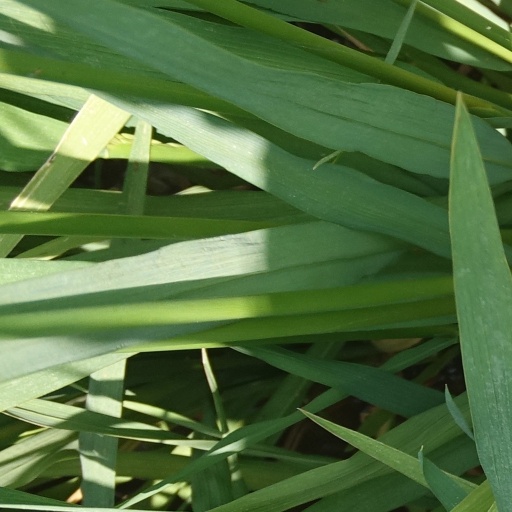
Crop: rice